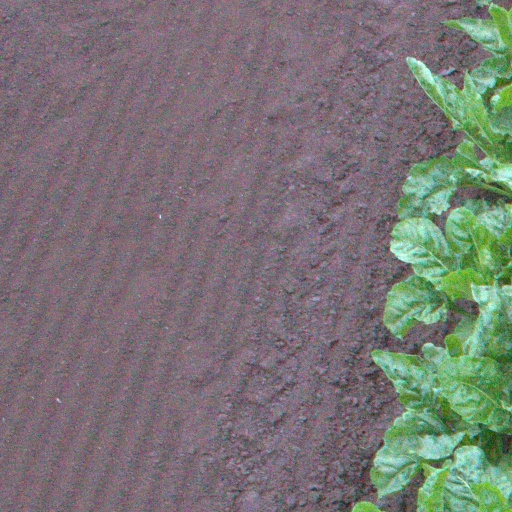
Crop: sugar beet